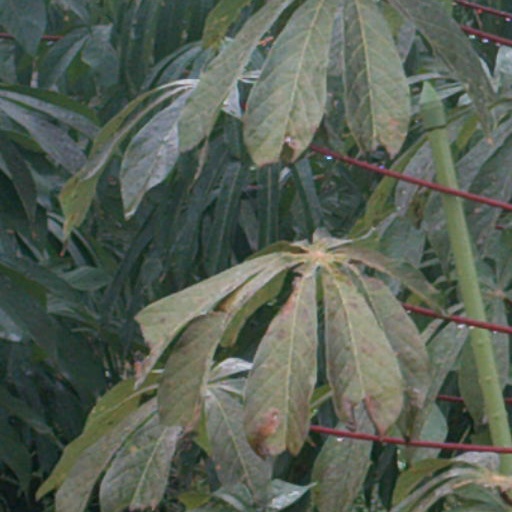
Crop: cassava